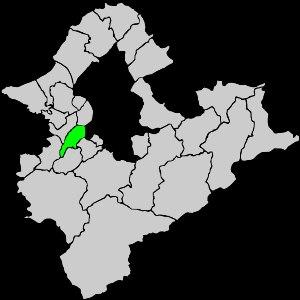
Panchiao est un district de Nouveau Taipei, dans l'agglomération de Taipei à Taïwan.